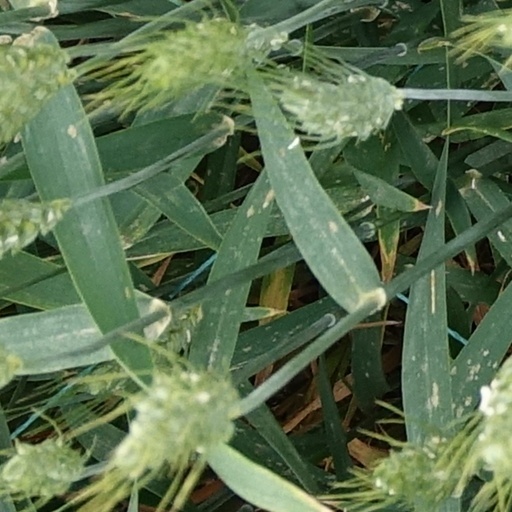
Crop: wheat